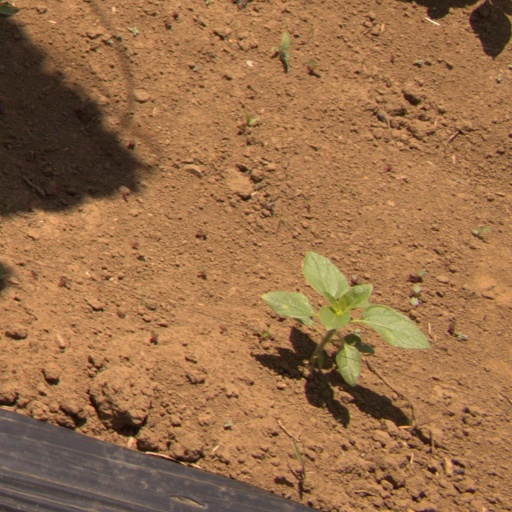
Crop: Jerusalem artichoke